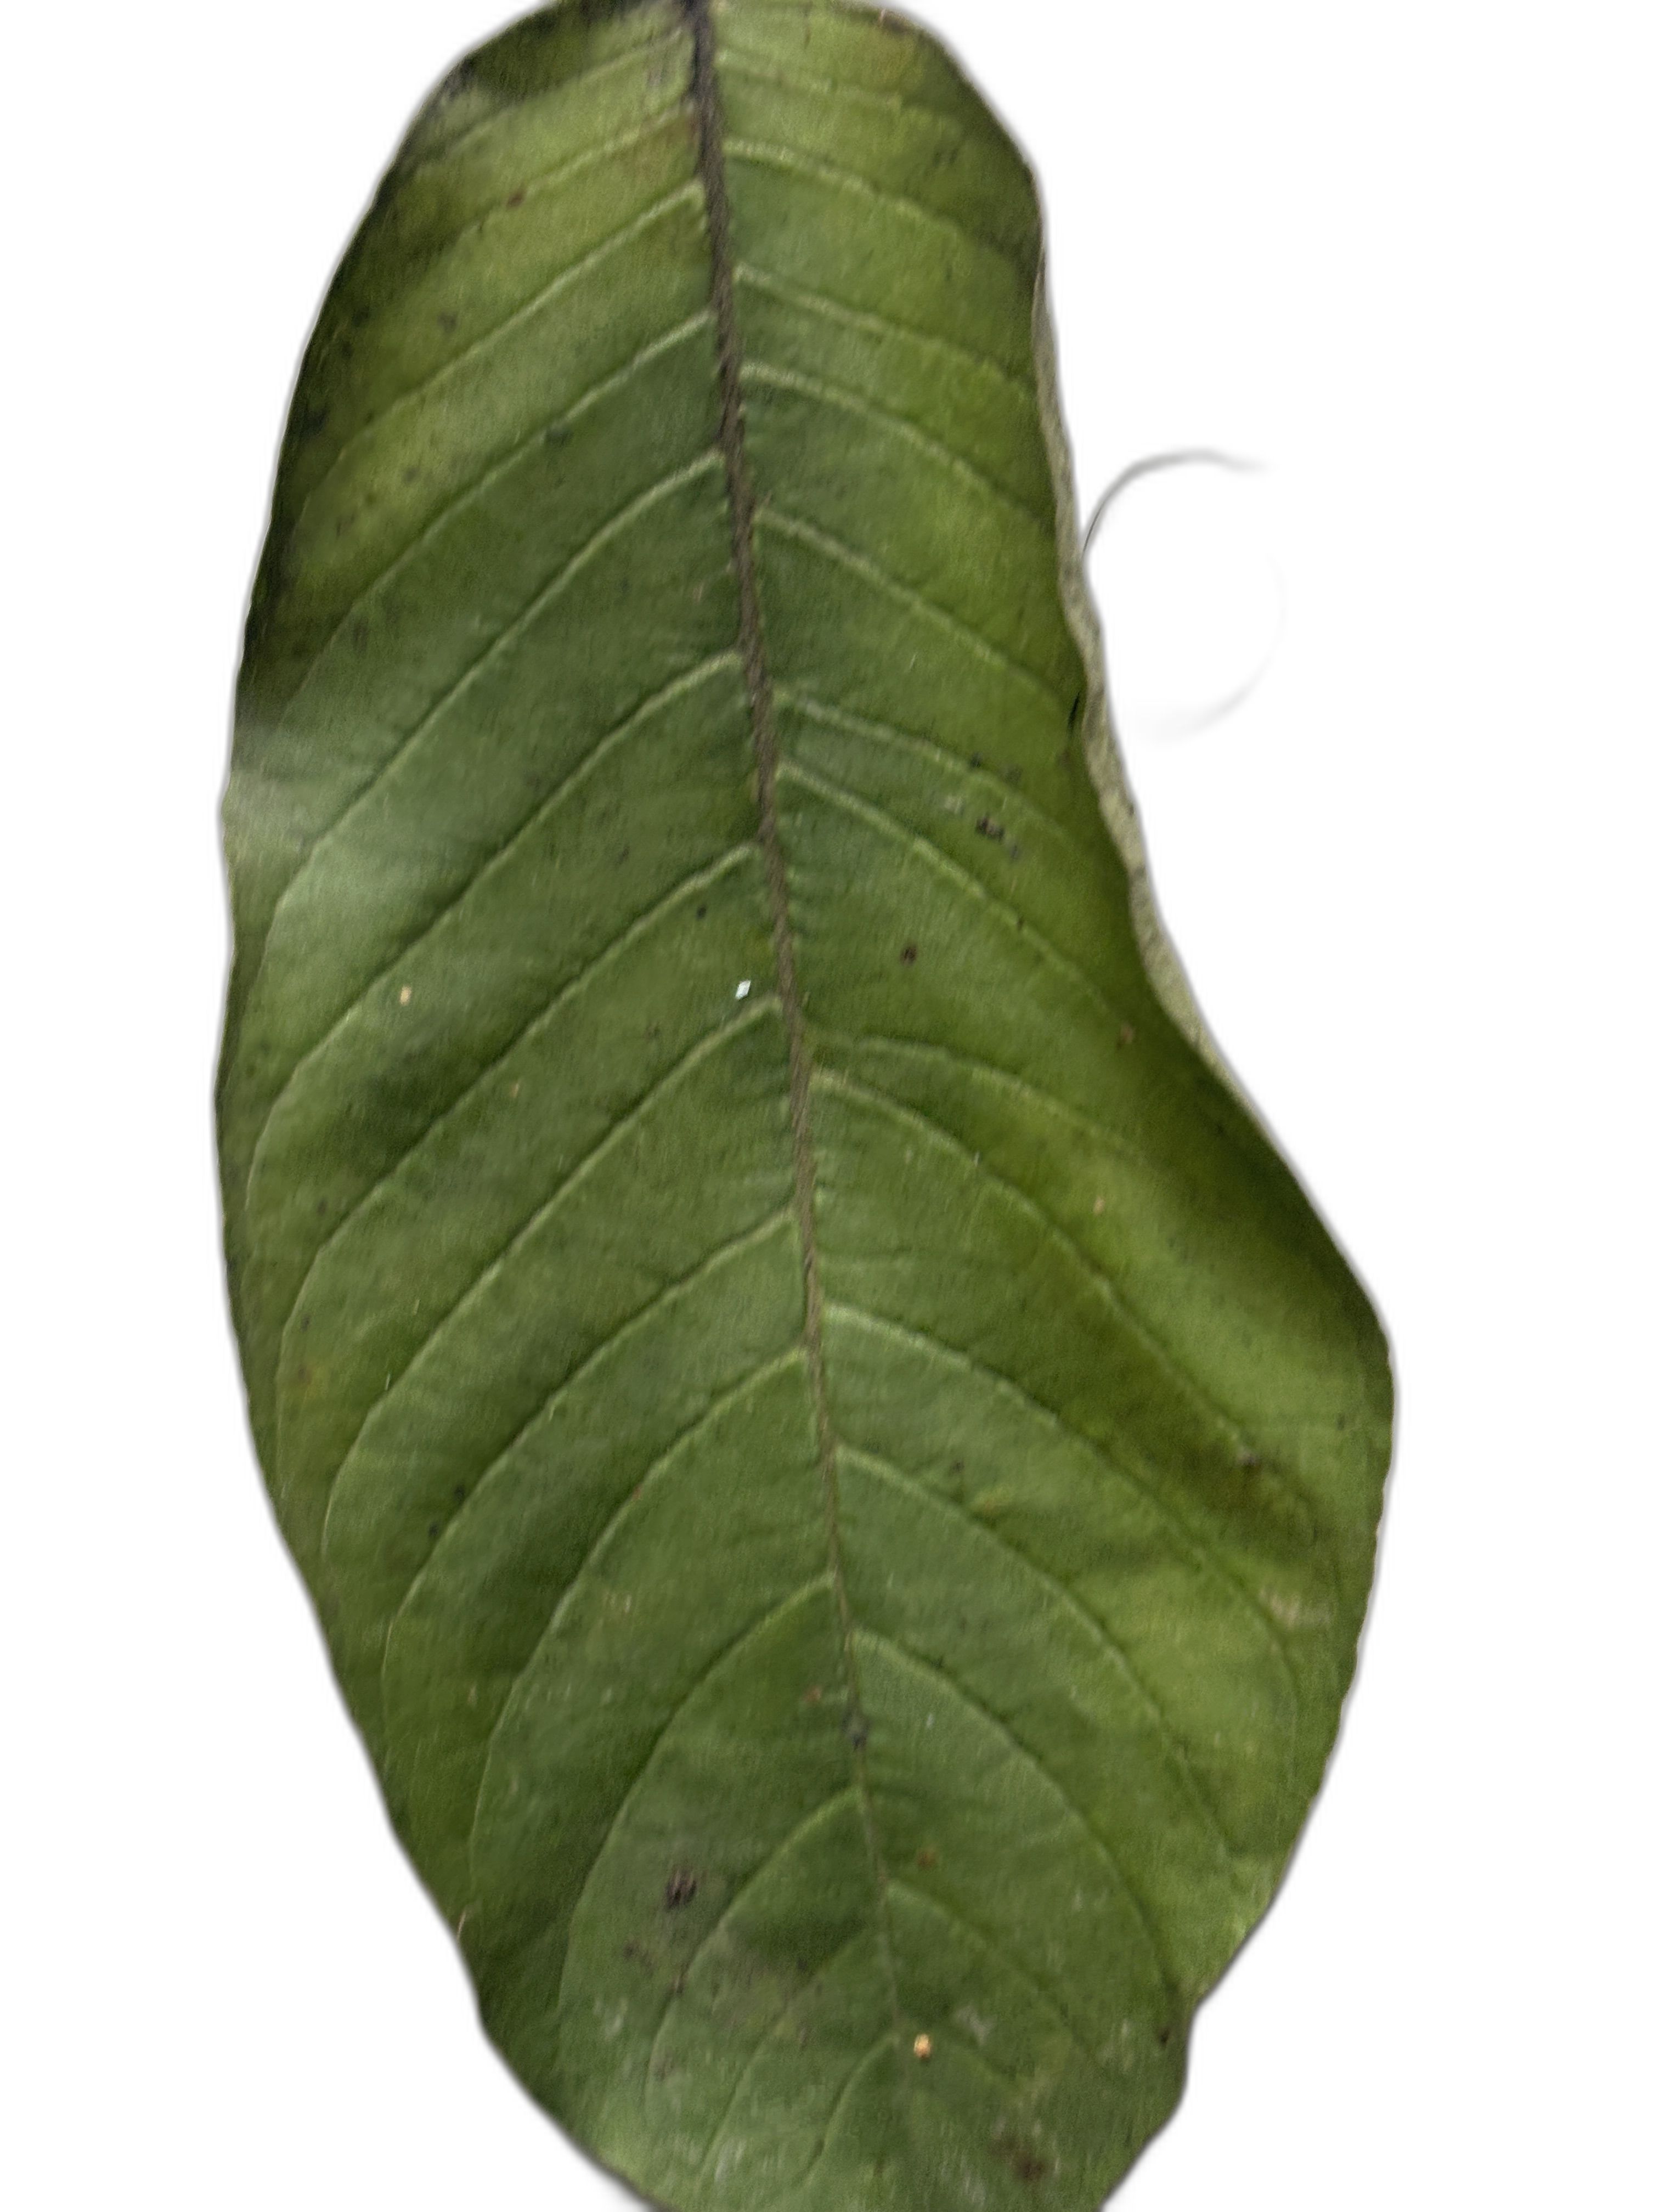
Plant part: leaf
Disease: Healthy